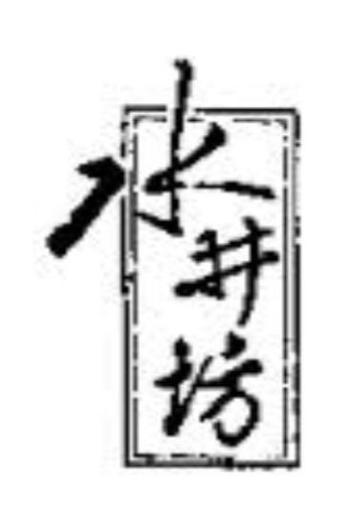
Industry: Food